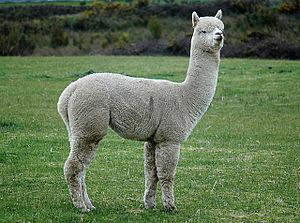
Les camélidés sont des mammifères artiodactyles. Les camélidés disposent de 74 chromosomes. Les espèces vivantes du genre sont le dromadaire et le chameau de Bactriane, en Afrique et en Asie, et le lama, l'alpaga, le guanaco et la vigogne en Amérique.